Magnus Pyke

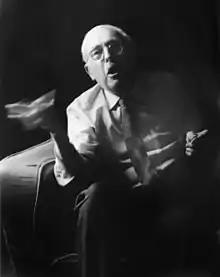
Pyke at home in 1987

Magnus Alfred Pyke (29 December 1908 – 19 October 1992) was an English nutritional scientist, governmental scientific adviser, writer and presenter. He worked for the UK Ministry of Food, the post-war Allied Commission for Austria, and different food manufacturers. He wrote prolifically and became famous as a TV and radio personality, and was featured on Thomas Dolby's 1982 synth-pop hit, "She Blinded Me with Science".